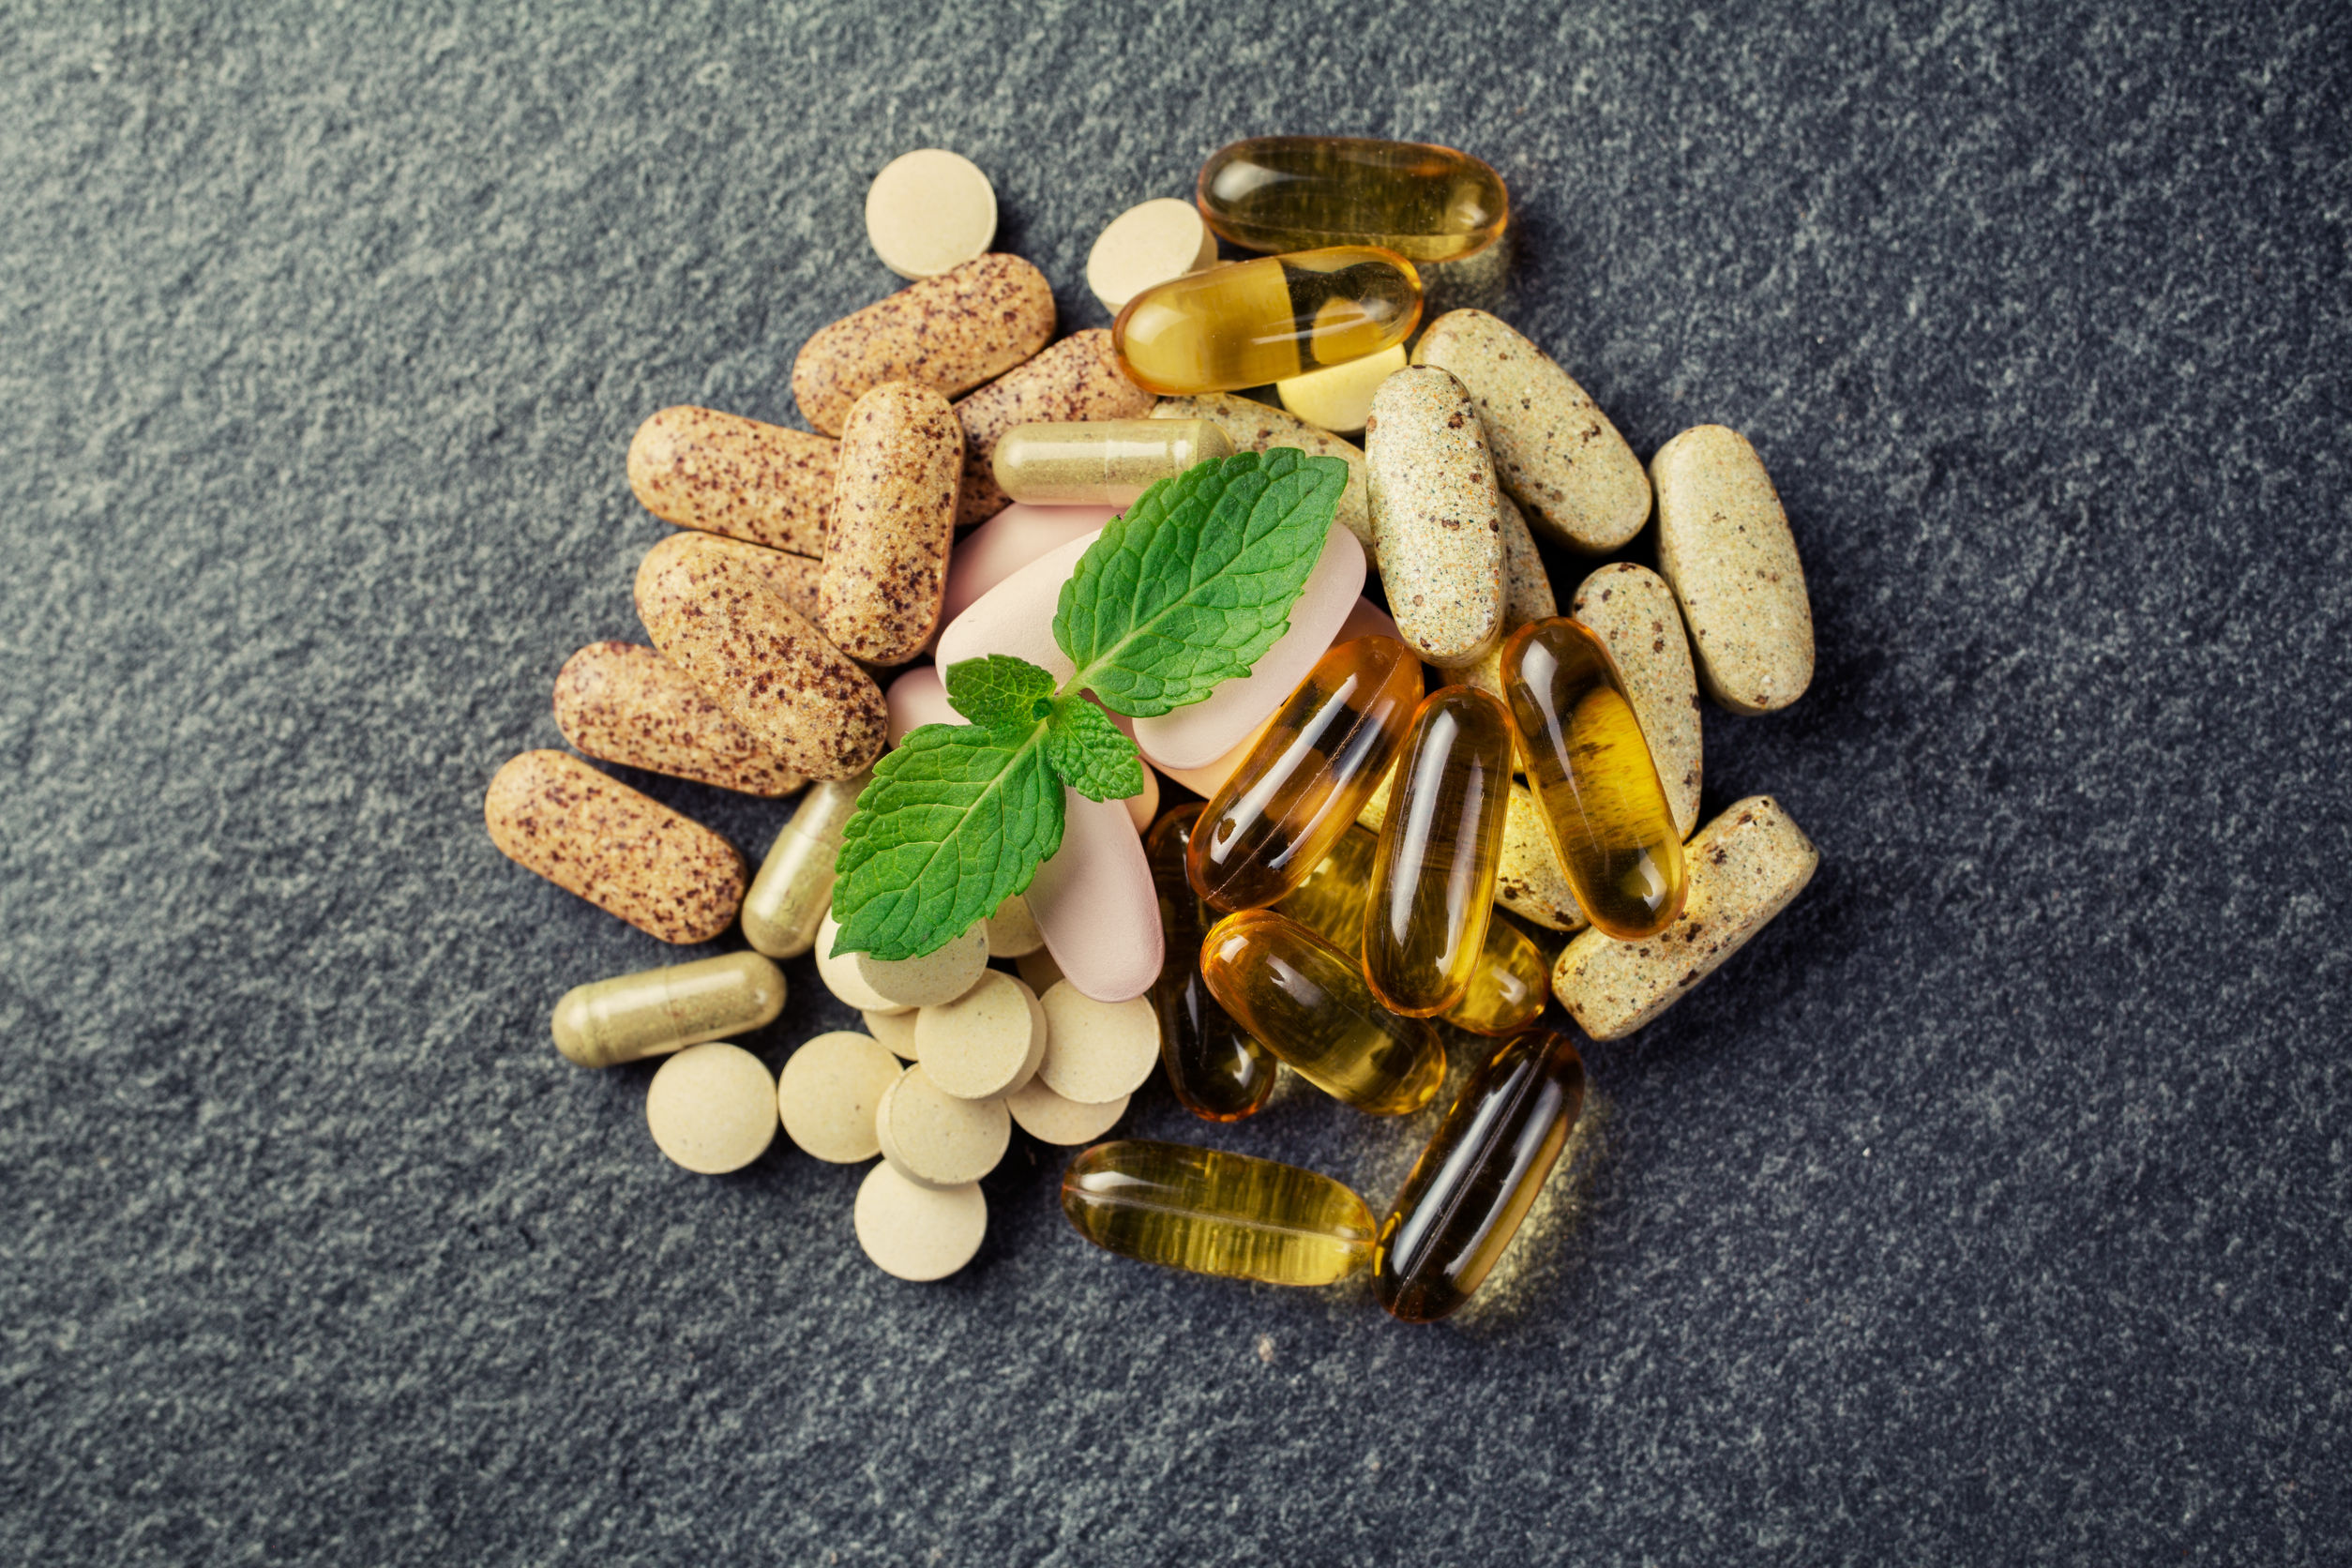
oil, fish, yellow, medicine, healthy, capsule, health, pharmacy, supplement, multivitamin, vitamin, pill, gel, nutritional, bottle, omega, cod, liver, recovery, medical, tablet, lifestyle, translucent, illness, nutrient, dose, healthcare, pharmaceutical, food, diet, daily, orange, treatment, help, heart, nutrition, prescription, background, drug, dha, protein, salmon, omega3, epa, natural, grow, wellness, pharmaceuticals, heal, pharmaceutical drug, health care, prescription drug, analgesic, dietary supplement, stimulant, cod liver oil, Nutraceutical, fish oil, science